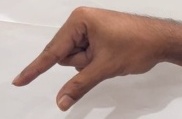
ASL sign: Q